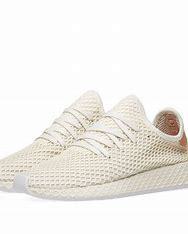
Brand: Adidas
Model: Deerupt Runner